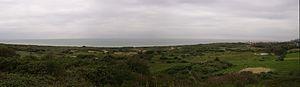
Panorama de Wissant